History of Manchester Metrolink

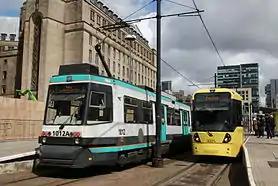
Brand transition: AnsaldoBreda T-68 & Bombardier M5000 trams in old and new livery in 2013

Services on the spur from the Eccles Line to MediaCityUK tram stop began on 20 September 2010, serving the MediaCityUK development, and The Lowry arts centre.